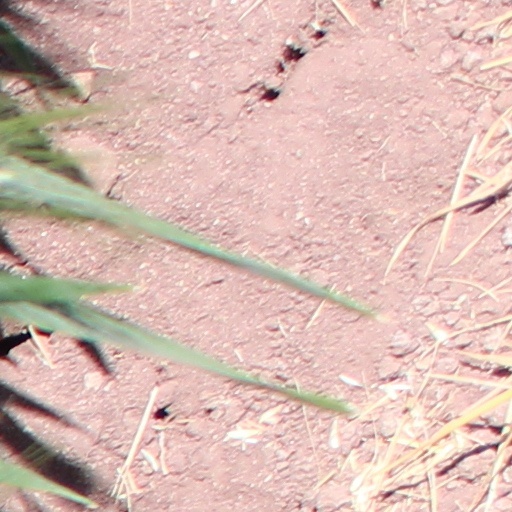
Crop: wheat